Aula Simfonia Jakarta

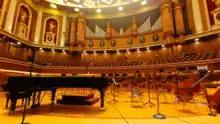
Inner view of Aula Simfonia Jakarta.

It is part of the Reformed Millennium Center Indonesia development, a development consisting of a megachurch, art gallery, library, school and theological college. Its principal conductor and artistic director is an Indonesian Reformed Evangelical Church evangelist, Stephen Tong. Jahja Ling, an Indonesian-Chinese of American citizenship, is artistic consultant.